Franz Šedivý

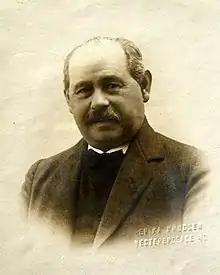
Photograph of Franz Šedivý

Franz Šedivý (2 December 1864 – 20 April 1945) was a Danish illustrator most known for his detailed bird's-eye view prospects. He worked for many of the leading newspapers and magazines of his time. His work was also featured on postcards, advertisements and in schoolbooks.